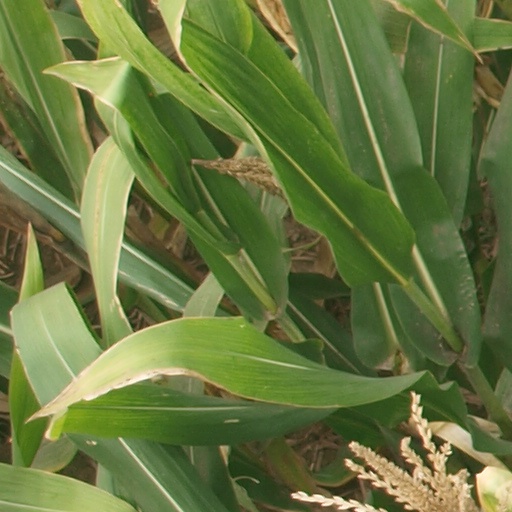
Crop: maize; corn